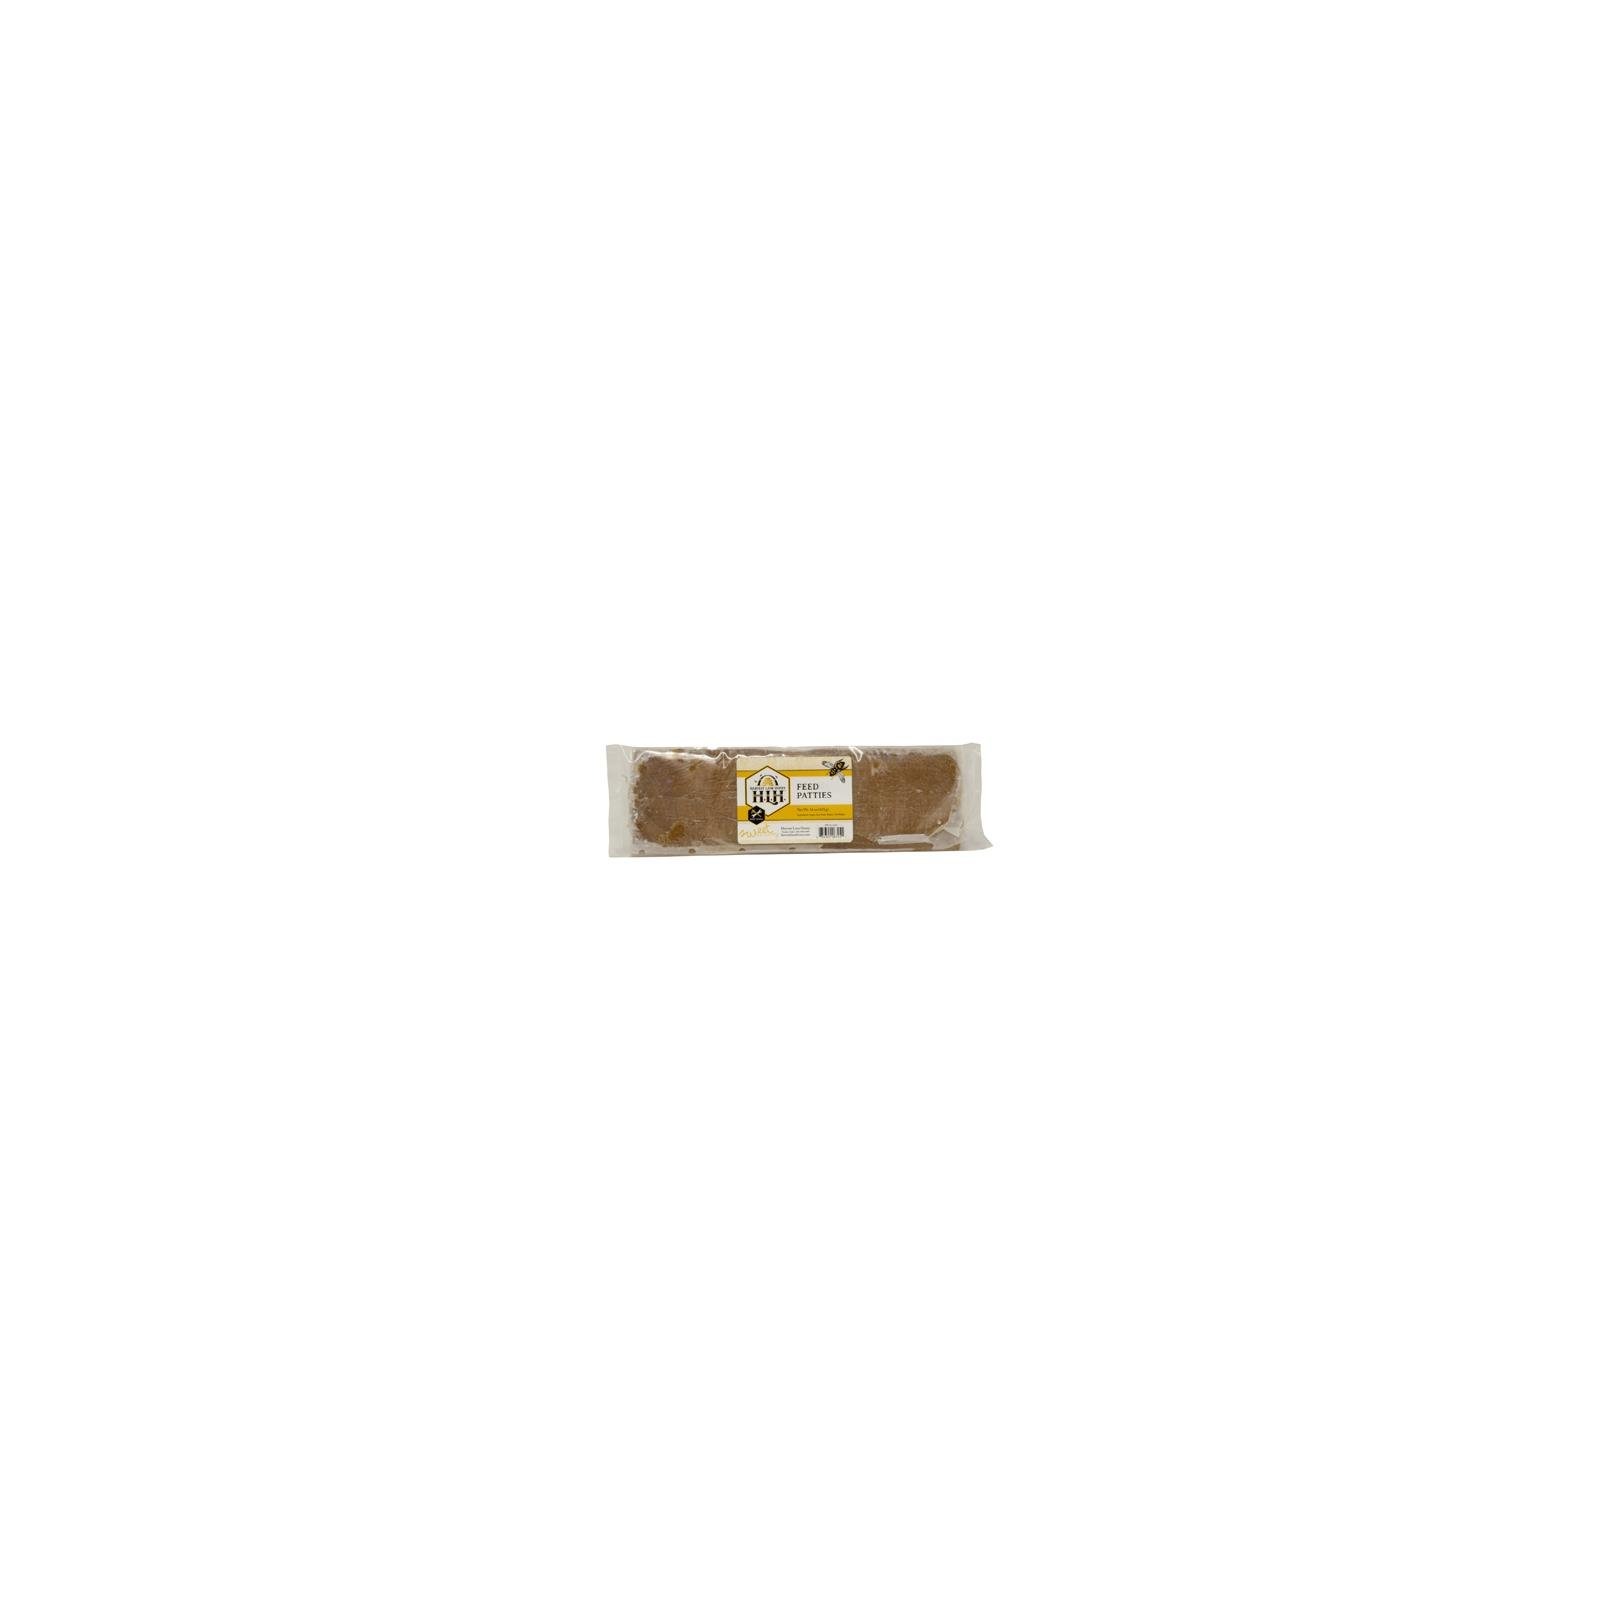
Item Name: LB 4% Pollen Pattie
Value: 16.0
Unit: Fl Oz

Price: 14.245